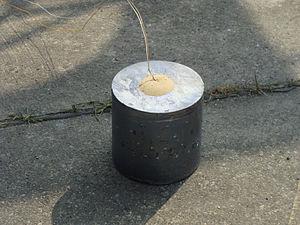
Test de Trauzl Italiano: Blocco di Trauzl Español: Ensayo de Trauzl
Le test de trauzl ou test du bloc de plomb de Trauzl est un test de comparaison empirique pour évaluer la puissance explosive de matières explosives. Il consiste à mesurer l'expansion d'un bloc de plomb à la suite de l'explosion d'un échantillon à l'intérieur de celui-ci.